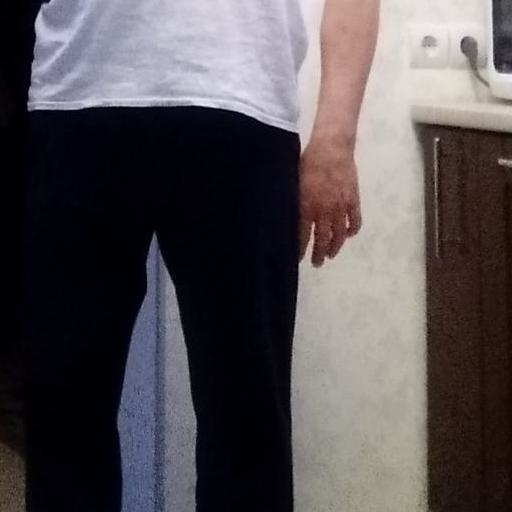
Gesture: no_gesture